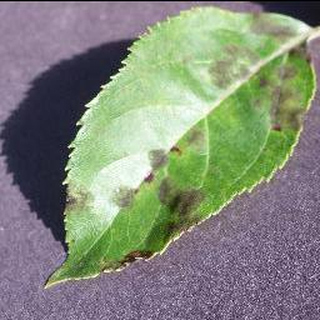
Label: apple_apple_scab